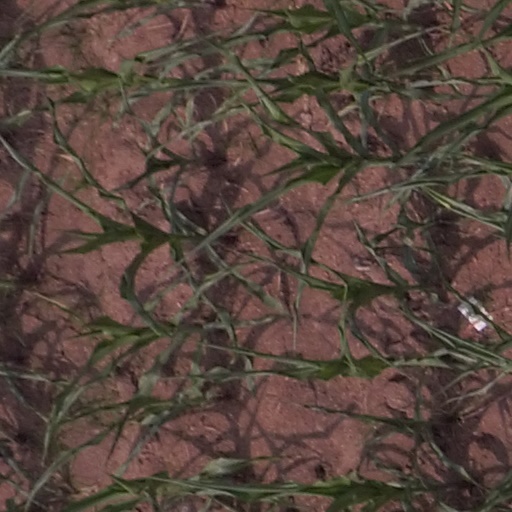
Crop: maize; corn